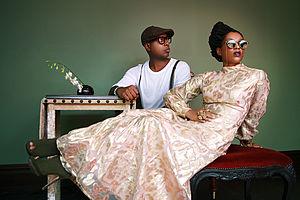
Idle Warship est un groupe de hip-hop américain. Il se compose du rappeur Talib Kweli, originaire de Brooklyn dans l'État de New York, et de la chanteuse Res, originaire de Philadelphie en Pennsylvanie. Seuls sont présents Res et Talib Kweli, car Graph Nobel quitte la formation.